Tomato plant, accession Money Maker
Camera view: bottom (45 deg); turntable rotation: 240 degrees
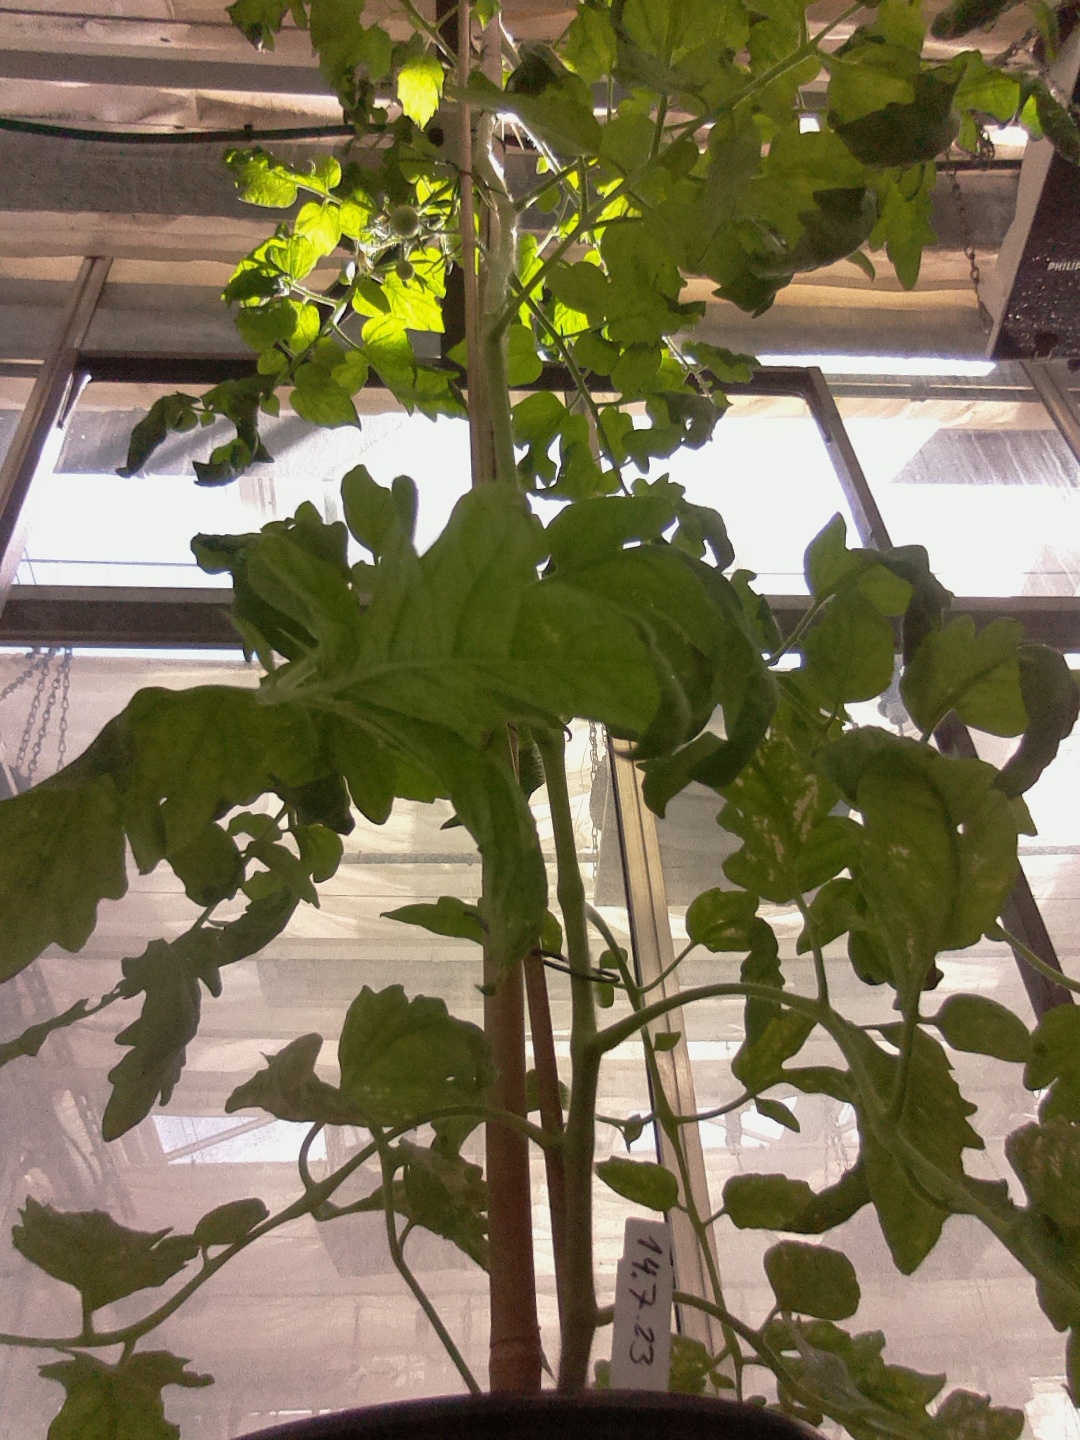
BBCH growth stage 70: Fruits at the main stem or branches visibles